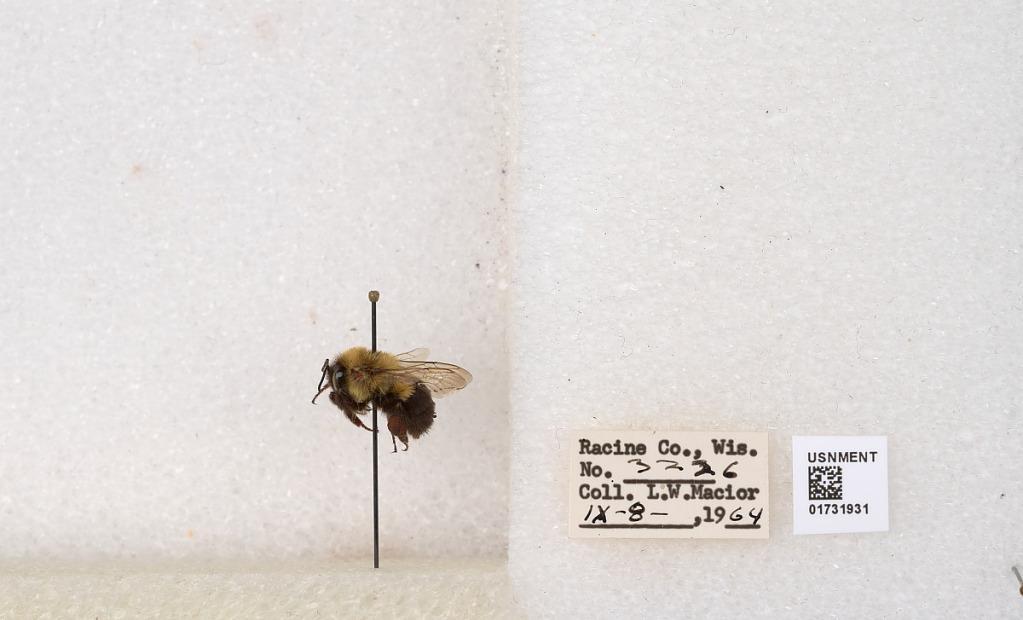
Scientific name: Bombus impatiens Cresson
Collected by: L. Macior
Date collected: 1964-9-8
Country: United States
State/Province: Wisconsin
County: Racine
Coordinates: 42.7299, -87.8123